Pawtuxet-class cutter

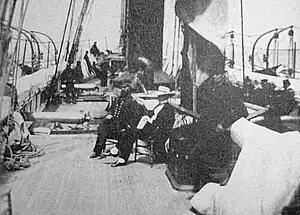
Deck of , ca. 1864. The shadowy image of beneath the sail, center right, is Abraham Lincoln. In the original, Lincoln’s face Is blurred by movement. His face was unnecessarily added at a later date. Sources: 1) Photograph is found on the page between pages 230 and 231 in Frederick W. Seward’s 1891 biography of his father entitled, “Seward at Washington as Senator and Secretary of State: A Memoir of His Life ...”. 2) Personal knowledge also contributes to the veracity of this comment. A copy of the photo was given to Captain J. W. White by Frank Pulsiver, Engineer in the USRC and the photographer and neighbor of Secretary Seward. It remains with one of the Captain’s descendants.

The "Pawtuxet"-class cutters were a class of six screw steam revenue cutters built for the United States Revenue Cutter Service during the American Civil War.